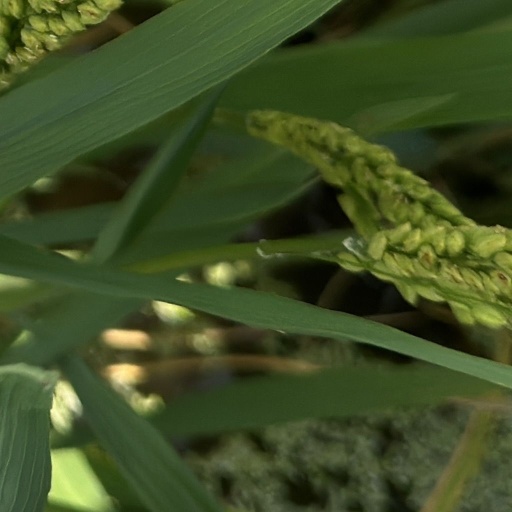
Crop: rice